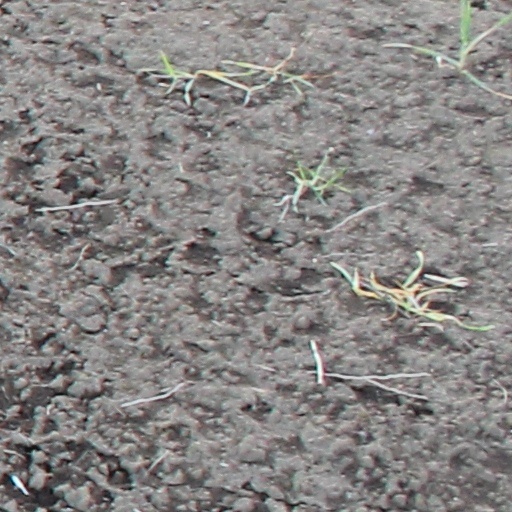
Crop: wheat